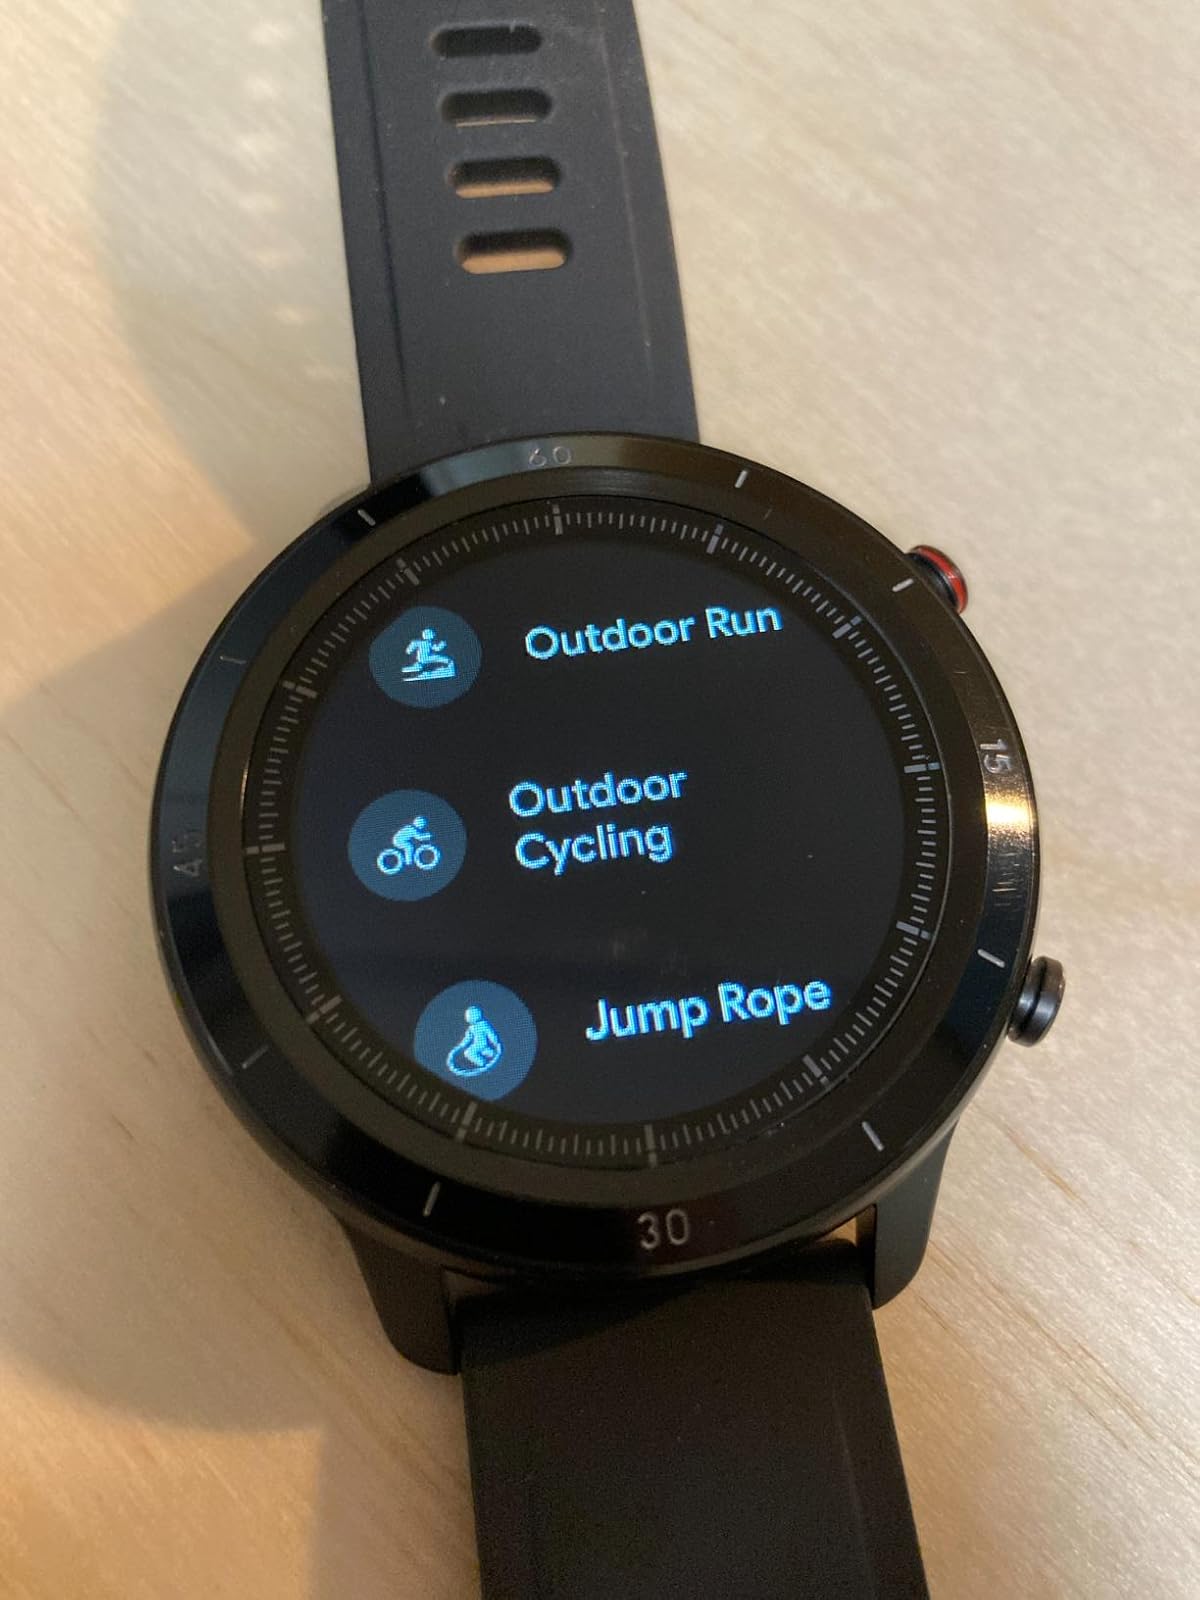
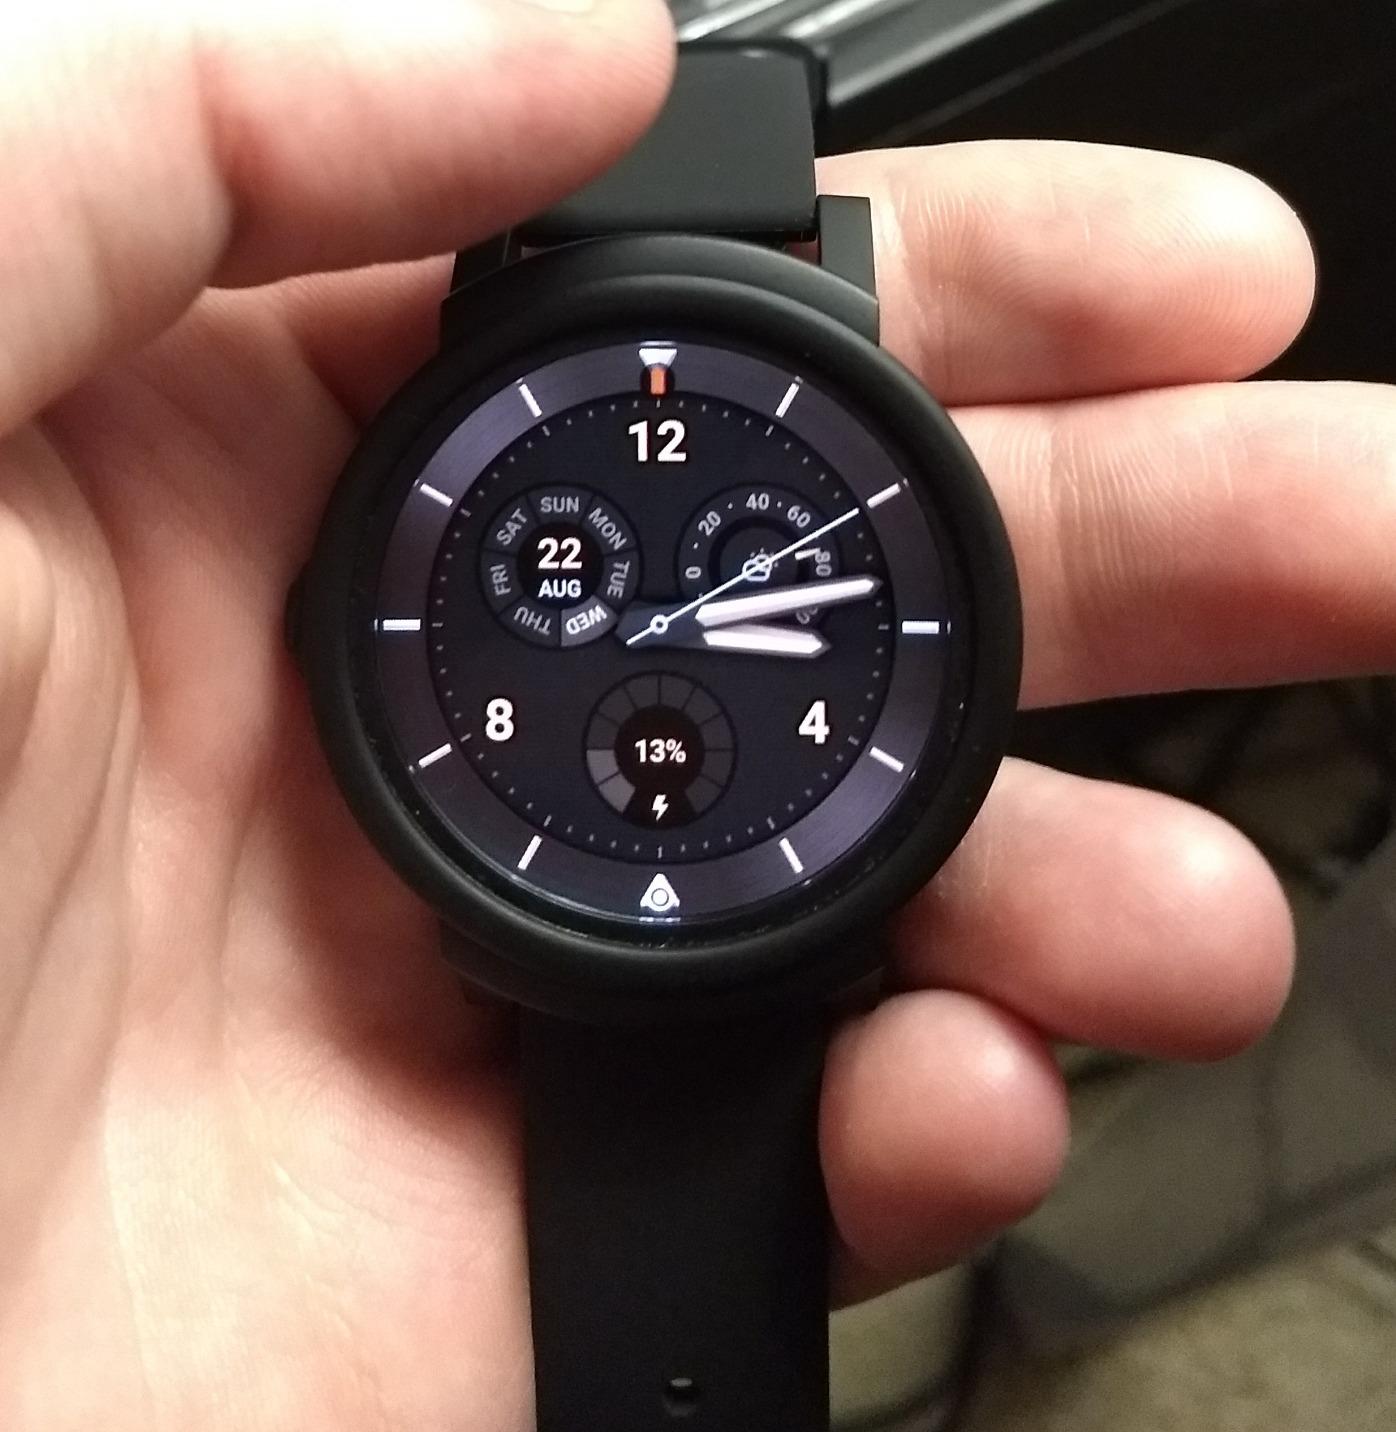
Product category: smartwatch
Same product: no